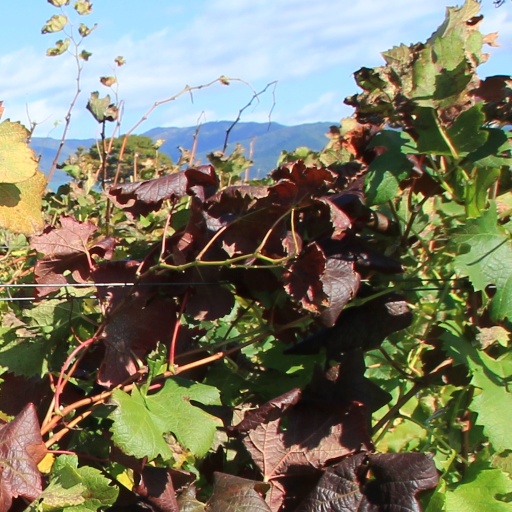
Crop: grape